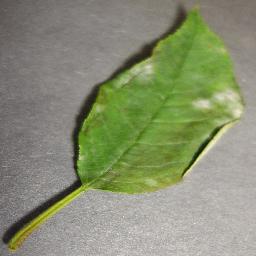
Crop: cherry
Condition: (including_sour)_powdery_mildew